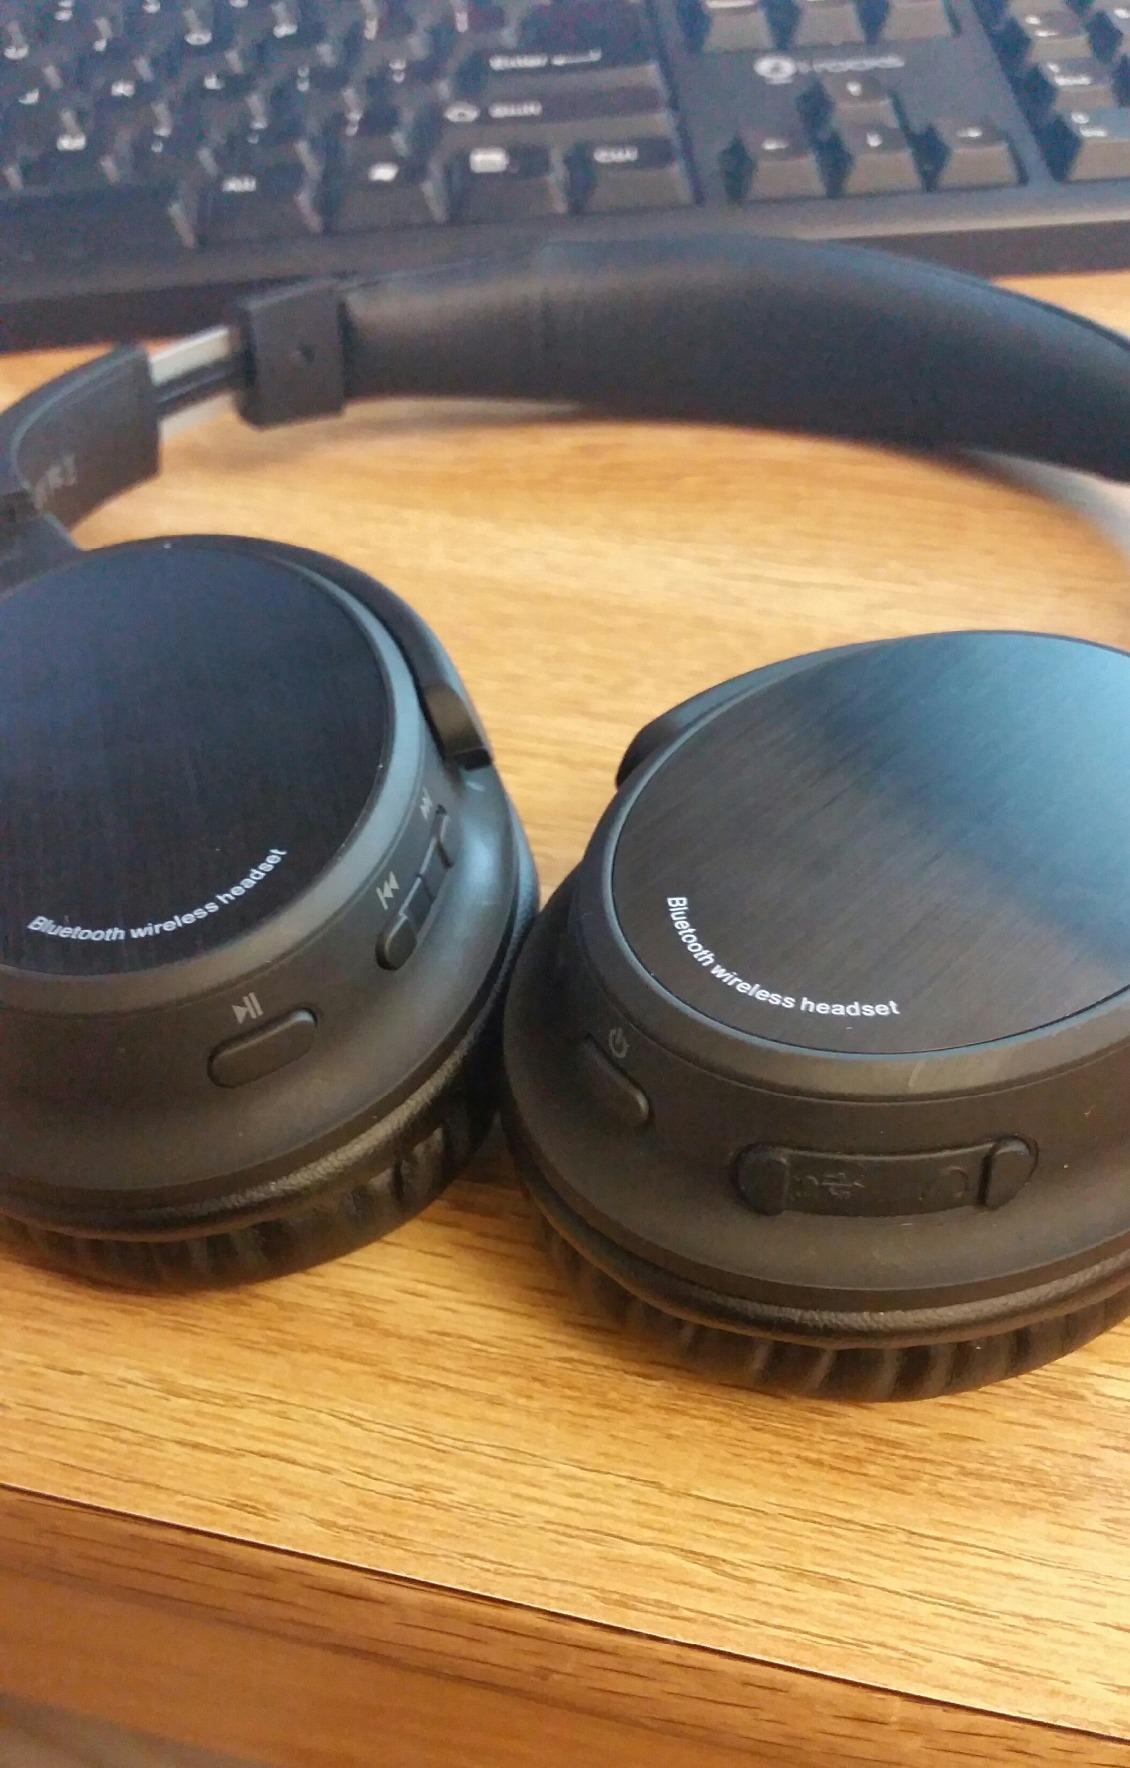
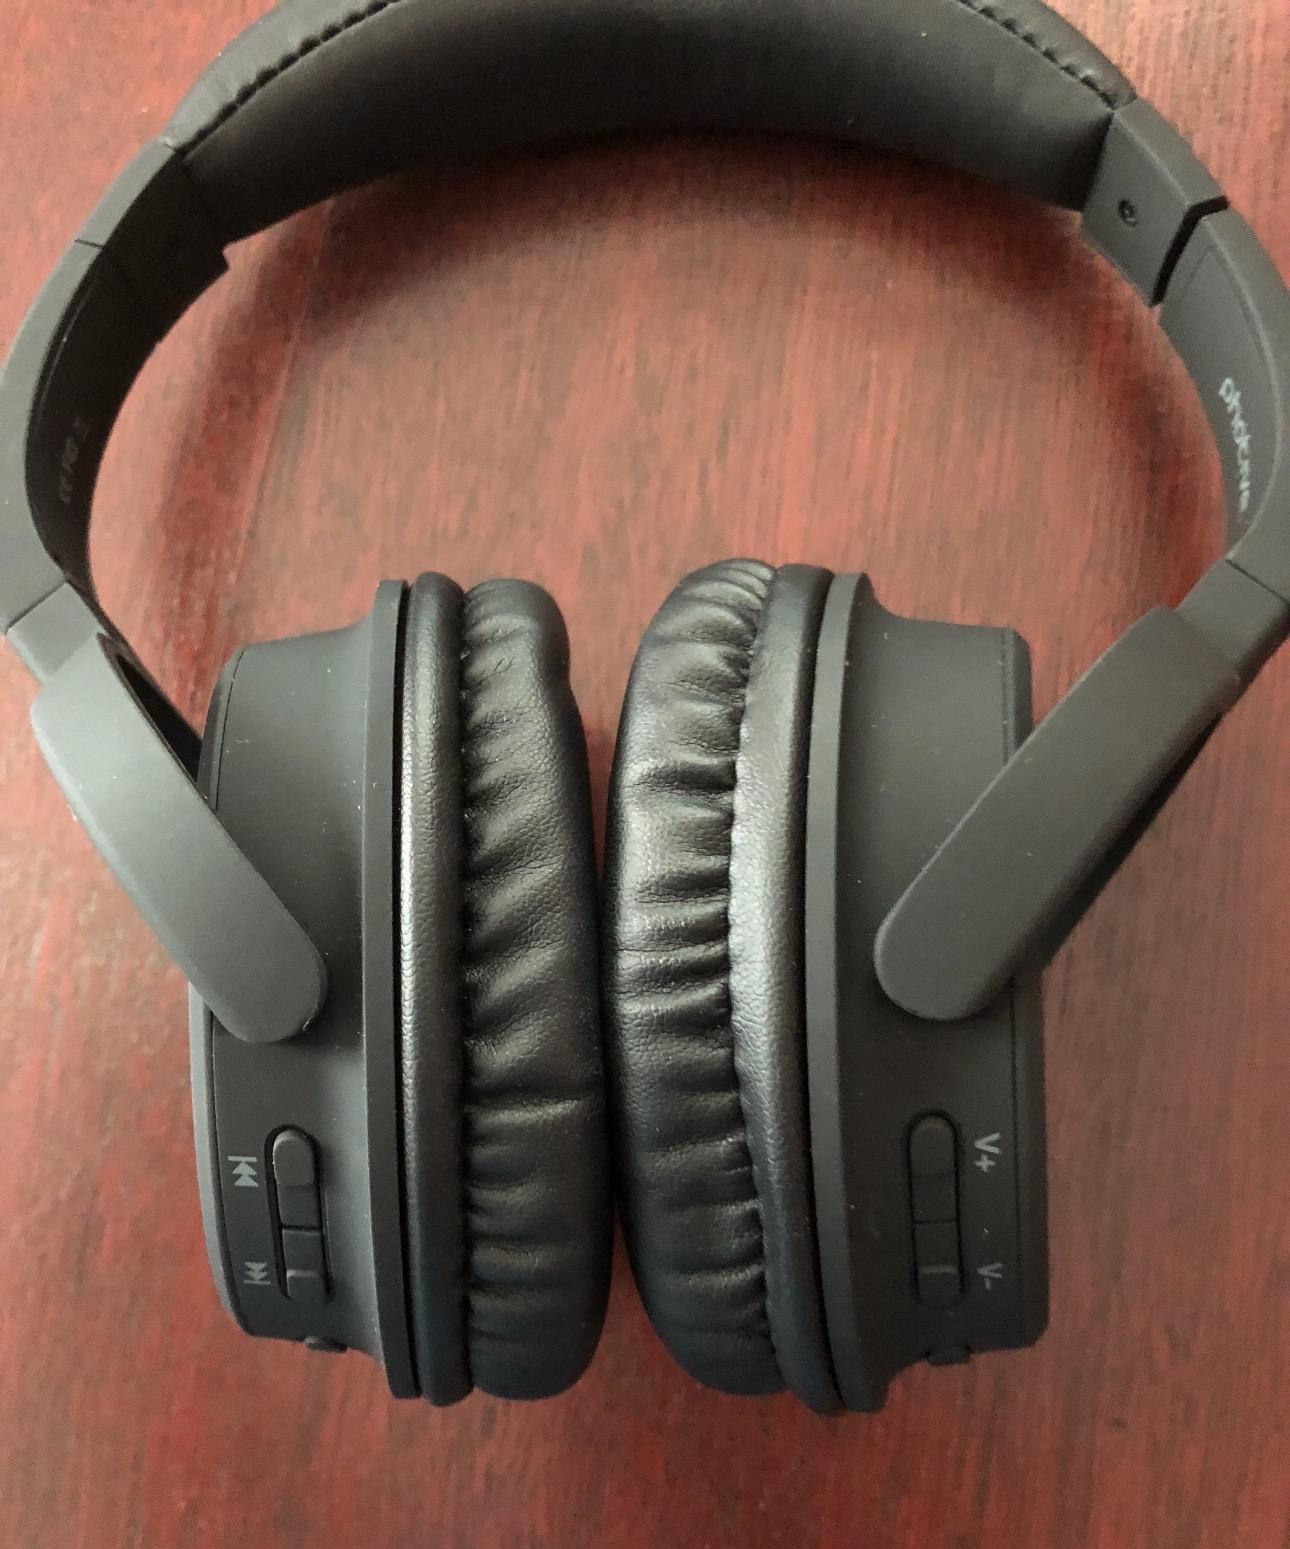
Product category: headphones
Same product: yes